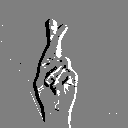
ASL letter: r